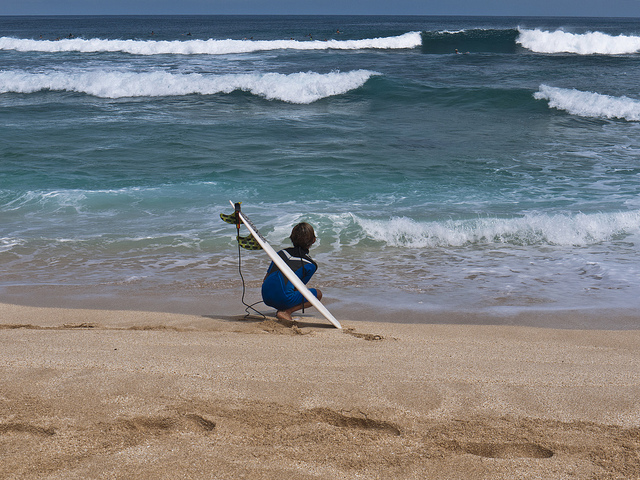
user: Given an image and a question. Answer the question in a short answer. Question: What is the brown sand made out of? Short Answer:
assistant: rock